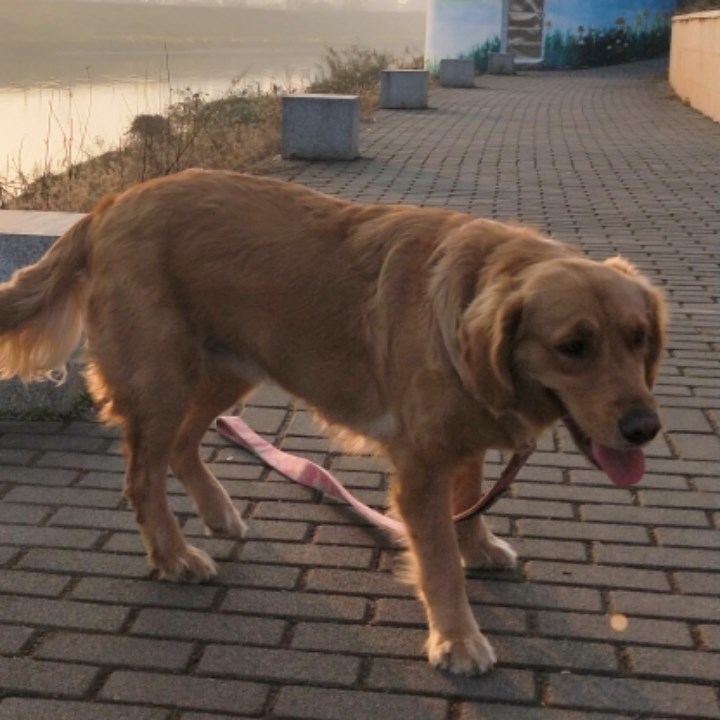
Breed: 5355-n000126-golden_retriever